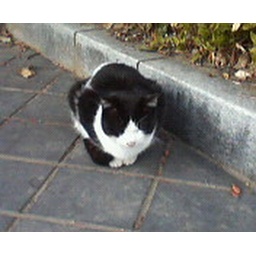
A cat in the Himeji castle park